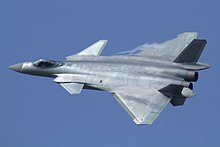
Vehicle type: Planes